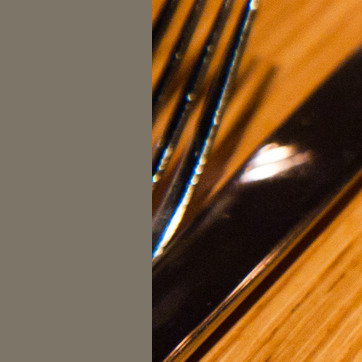
Material: metal